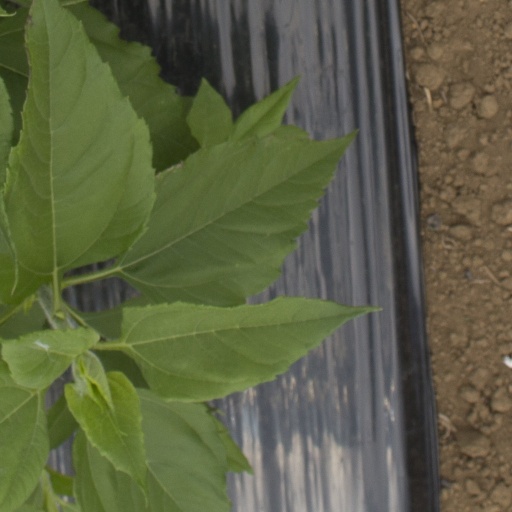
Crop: Jerusalem artichoke